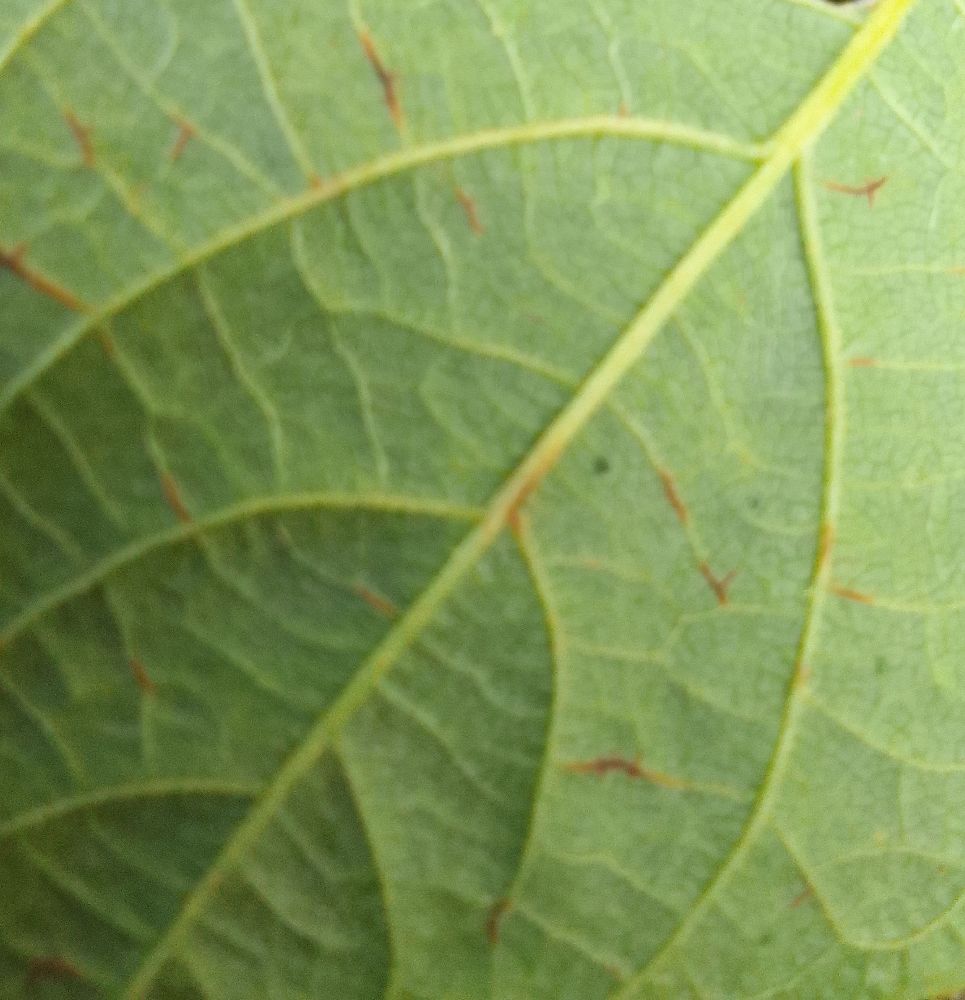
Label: anthracnose